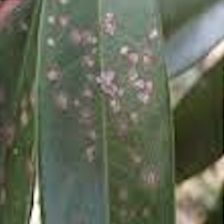
Label: pink_disease